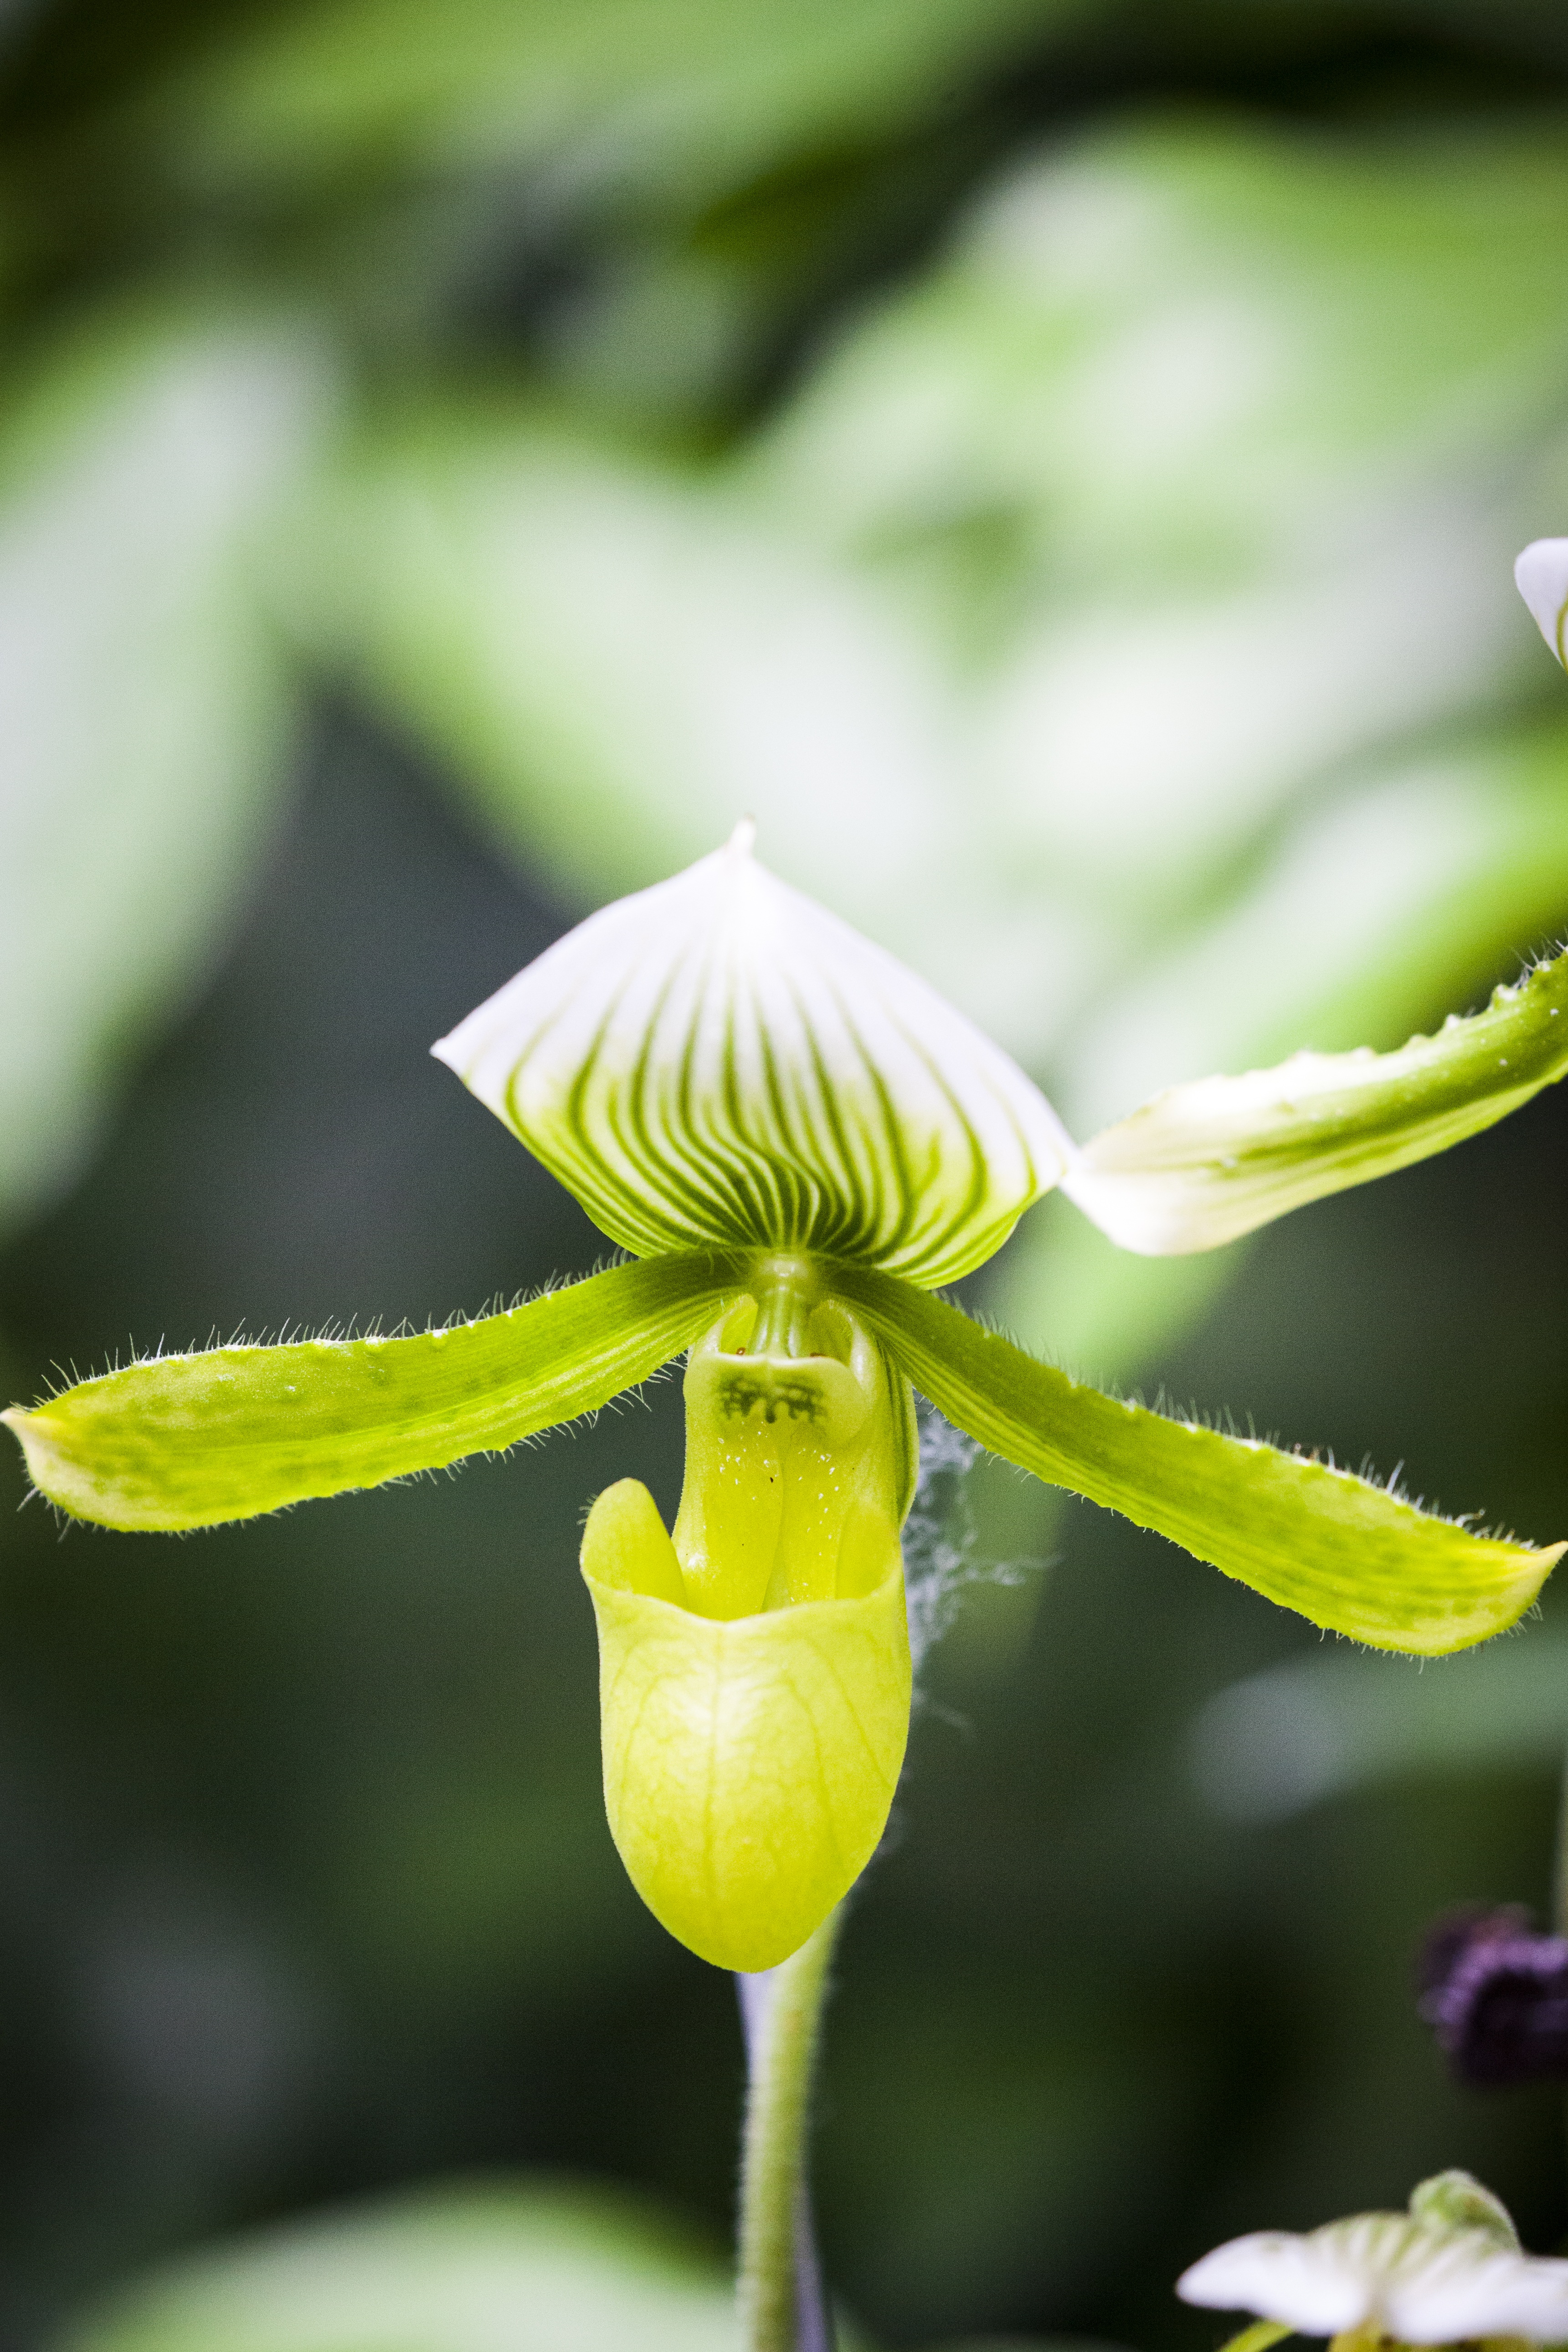
nature, blossom, plant, photography, leaf, flower, bloom, green, botany, yellow, flora, orchid, wildflower, close up, bud, cypripedium, macro photography, flowering plant, green orchid, plant stem, land plant